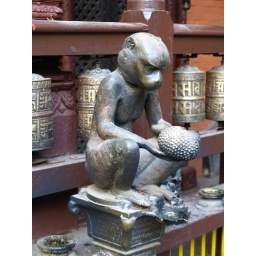
Golden Temple in Patan; monkey offering a Jack fruit